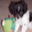
Label: dog